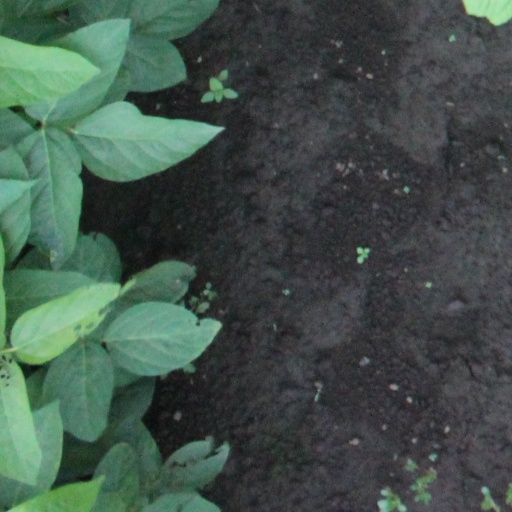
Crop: soybean